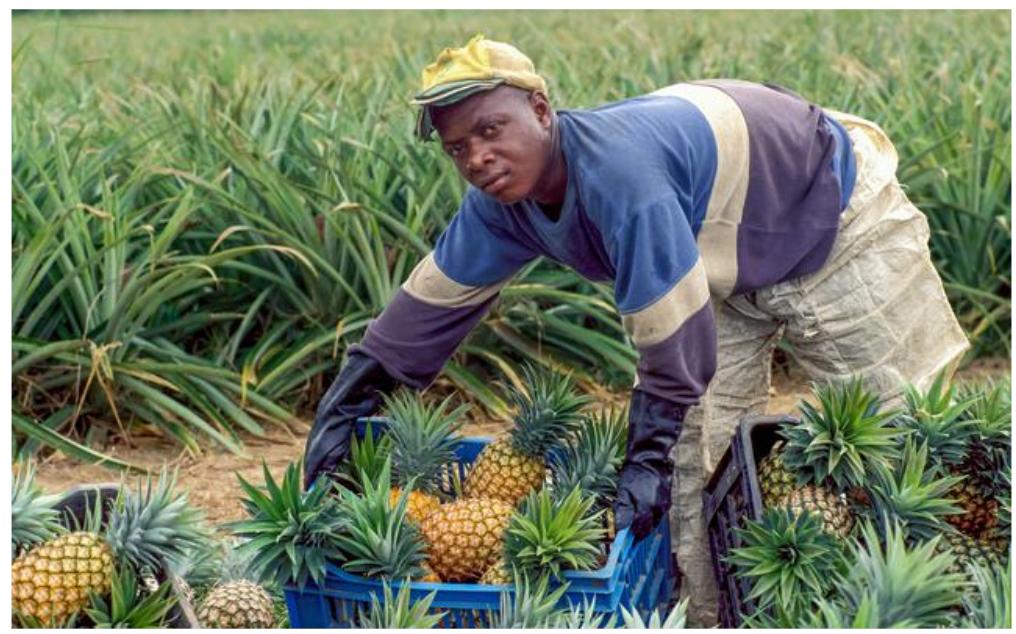
Kijana wa kiume akiwa katika zoezi la uvunaji wa tunda la nanasi, akiikata kutoka katika mashamba, na kuipangilia katika makreti ya rangi ya bluu pamoja na nyeusi, tayari kwa kupeleka sokoni kwa ajili ya mauzo au biashara.